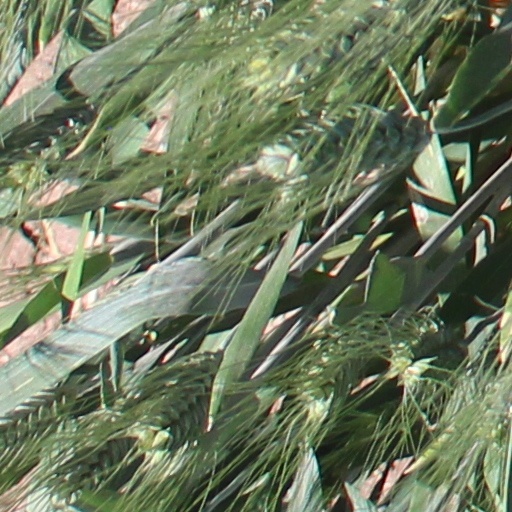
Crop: wheat